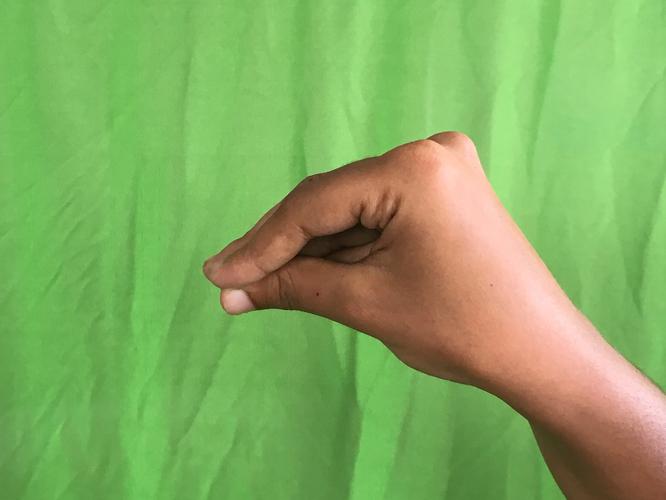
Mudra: Mukulam
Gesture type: single_hand